Vicia

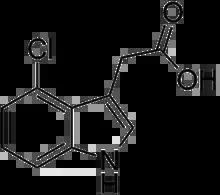
4-Chloroindole-3-acetic acid (4-Cl-IAA), a phytohormone found in several vetches

The vetches also have a broad variety of other purposes. The Hairy Vetch has well-established uses as a green manure and as an allelopathic cover crop. As regards the broad bean, it is known to accumulate aluminum in its tissue; in polluted soils it may be useful in phytoremediation, but with one per mil of aluminum in the dry plant (possibly more in the seeds), it might not be edible anymore. The robust plants are useful as a beetle bank to provide habitat and shelter for carnivorous beetles and other arthropods to keep down pest invertebrates. When the root nodules of broad bean are inoculated with the rhodospirillacean bacterium "Azospirillum brasilense" and the glomeracean fungus "Glomus clarum", the species can also be productively grown in salty soils. In the 1980s, the auxin 4-Cl-IAA was studied in "V. amurensis" and the broad bean, and since 1990, the antibacterial γ-thionins fabatin-1 and -2 have been isolated from the latter species.